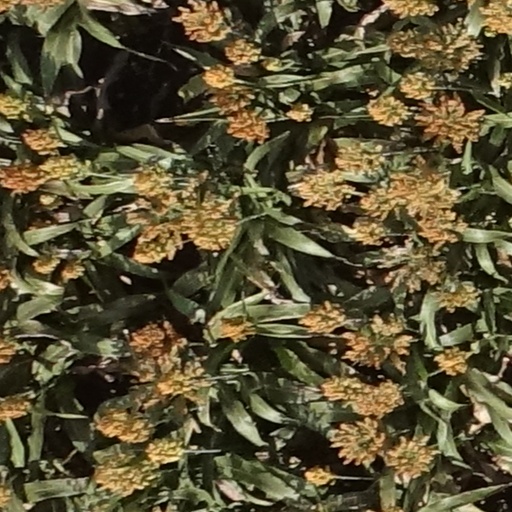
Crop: sorghum